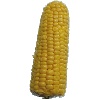
Label: corn